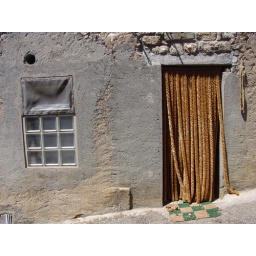
These seemed to be fairly common in Aragon, with wooden doors behind them.